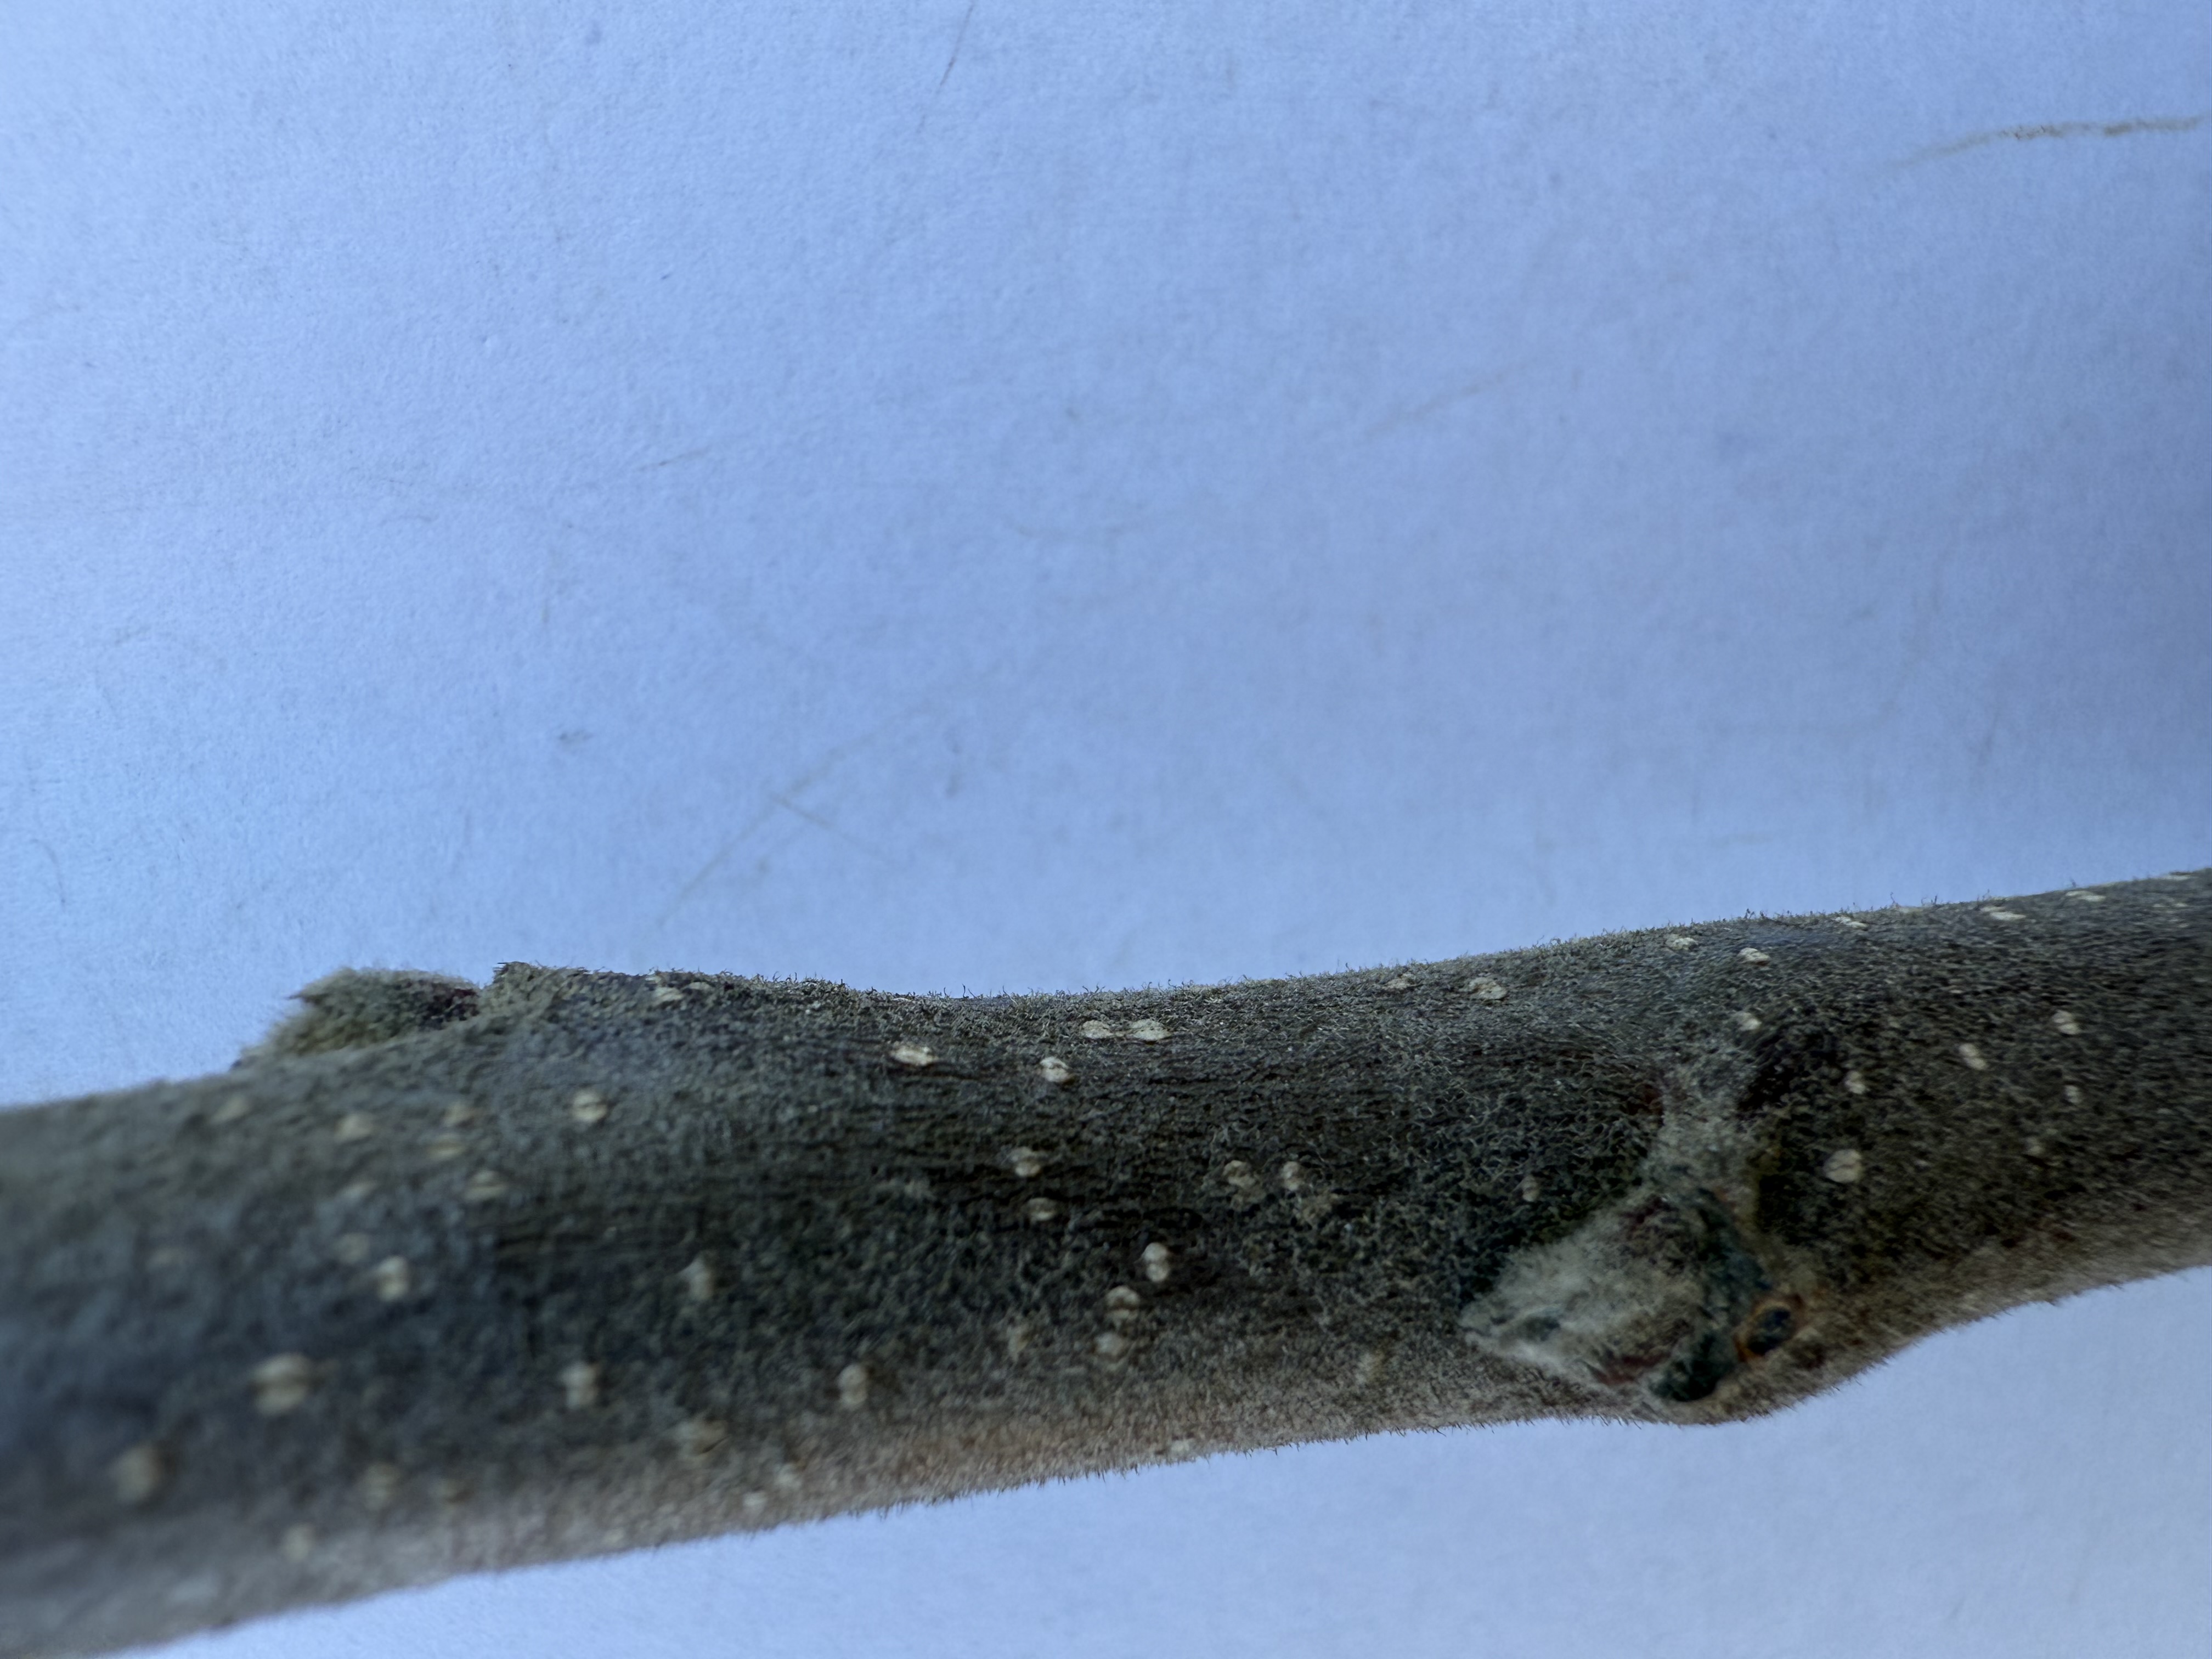
Variety: Golden Apple